The Great American Bash (2005)

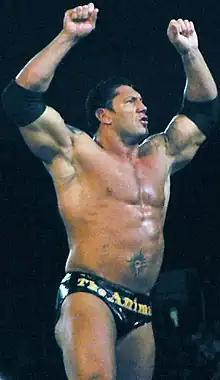
Batista faced JBL for the World Heavyweight Championship

The main event at The Great American Bash was a standard wrestling match for the World Heavyweight Championship, in which Batista defended the championship against John "Bradshaw" Layfield (JBL). The buildup to the match began when WWE Champion John Cena was drafted to the Raw brand, taking the title with him and leaving SmackDown! without a top-tier championship. General Manager Theodore Long announced a match between six wrestlers for a new top-tier SmackDown! championship. On the June 30 episode of "SmackDown!", the match took place between JBL, Chris Benoit, Christian, Booker T, Muhammad Hassan, and The Undertaker. JBL was victorious in the match, but Long announced that he was still not the champion. Instead he had won the right to a match against the World Heavyweight Champion, Batista, who was SmackDown!'s final 2005 draft pick, making the World Heavyweight Championship exclusive to SmackDown!. On the July 14 episode of "SmackDown!", Batista defeated Orlando Jordan in a singles match after performing a Batista Bomb. After the match, JBL successfully attacked Batista by executing a Clothesline From Hell. The following week on "SmackDown!", JBL, who was accompanied by Jordan, threw himself a celebration party with the belief that he had already won the World Heavyweight Championship. Batista appeared, and as JBL fled the scene, performed a spinebuster on Jordan.